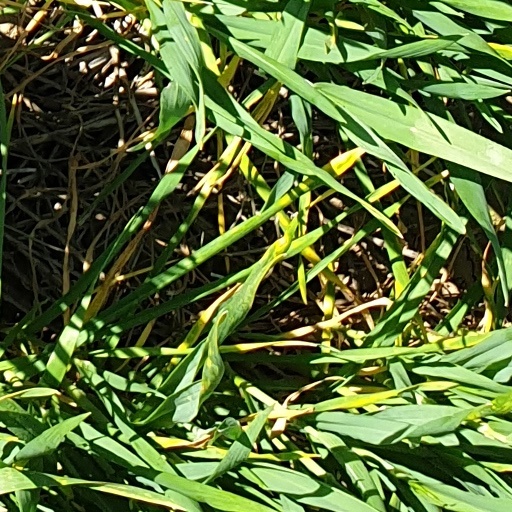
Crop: wheat